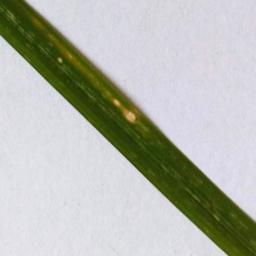
Label: Rice___Leaf_Blast